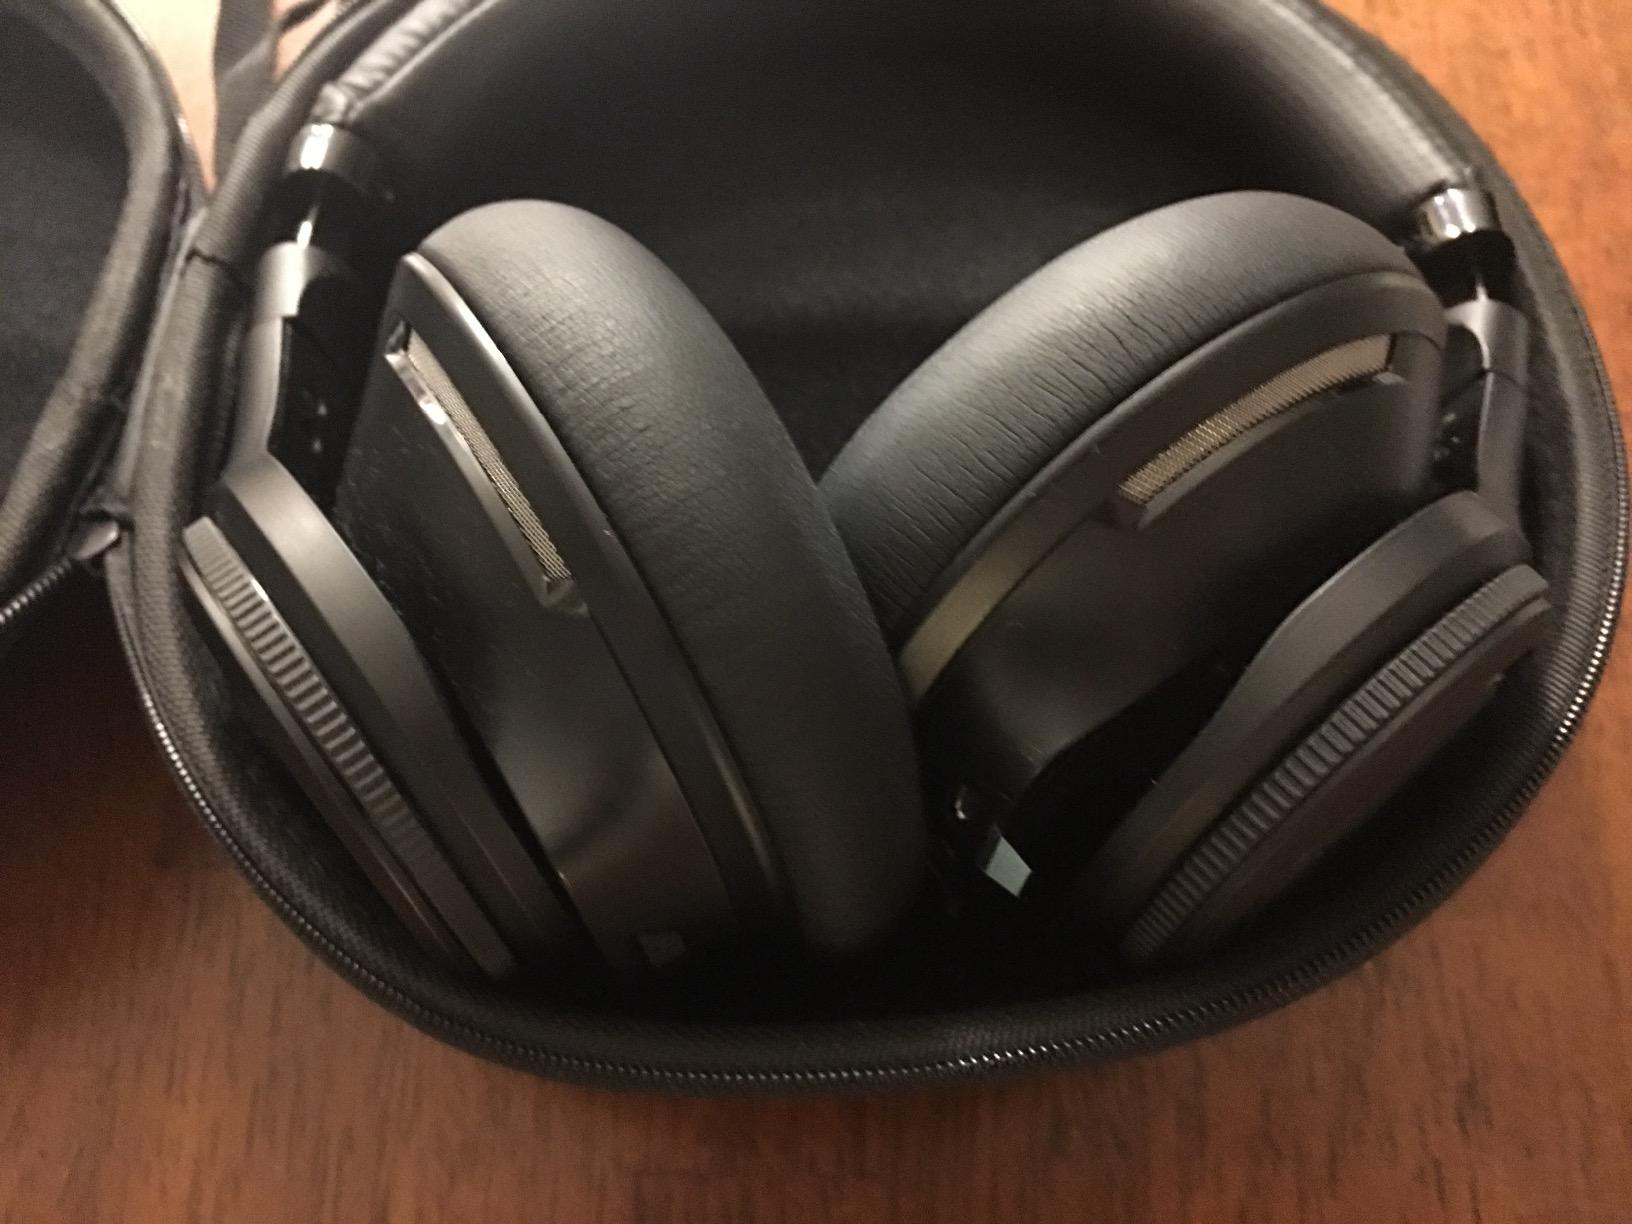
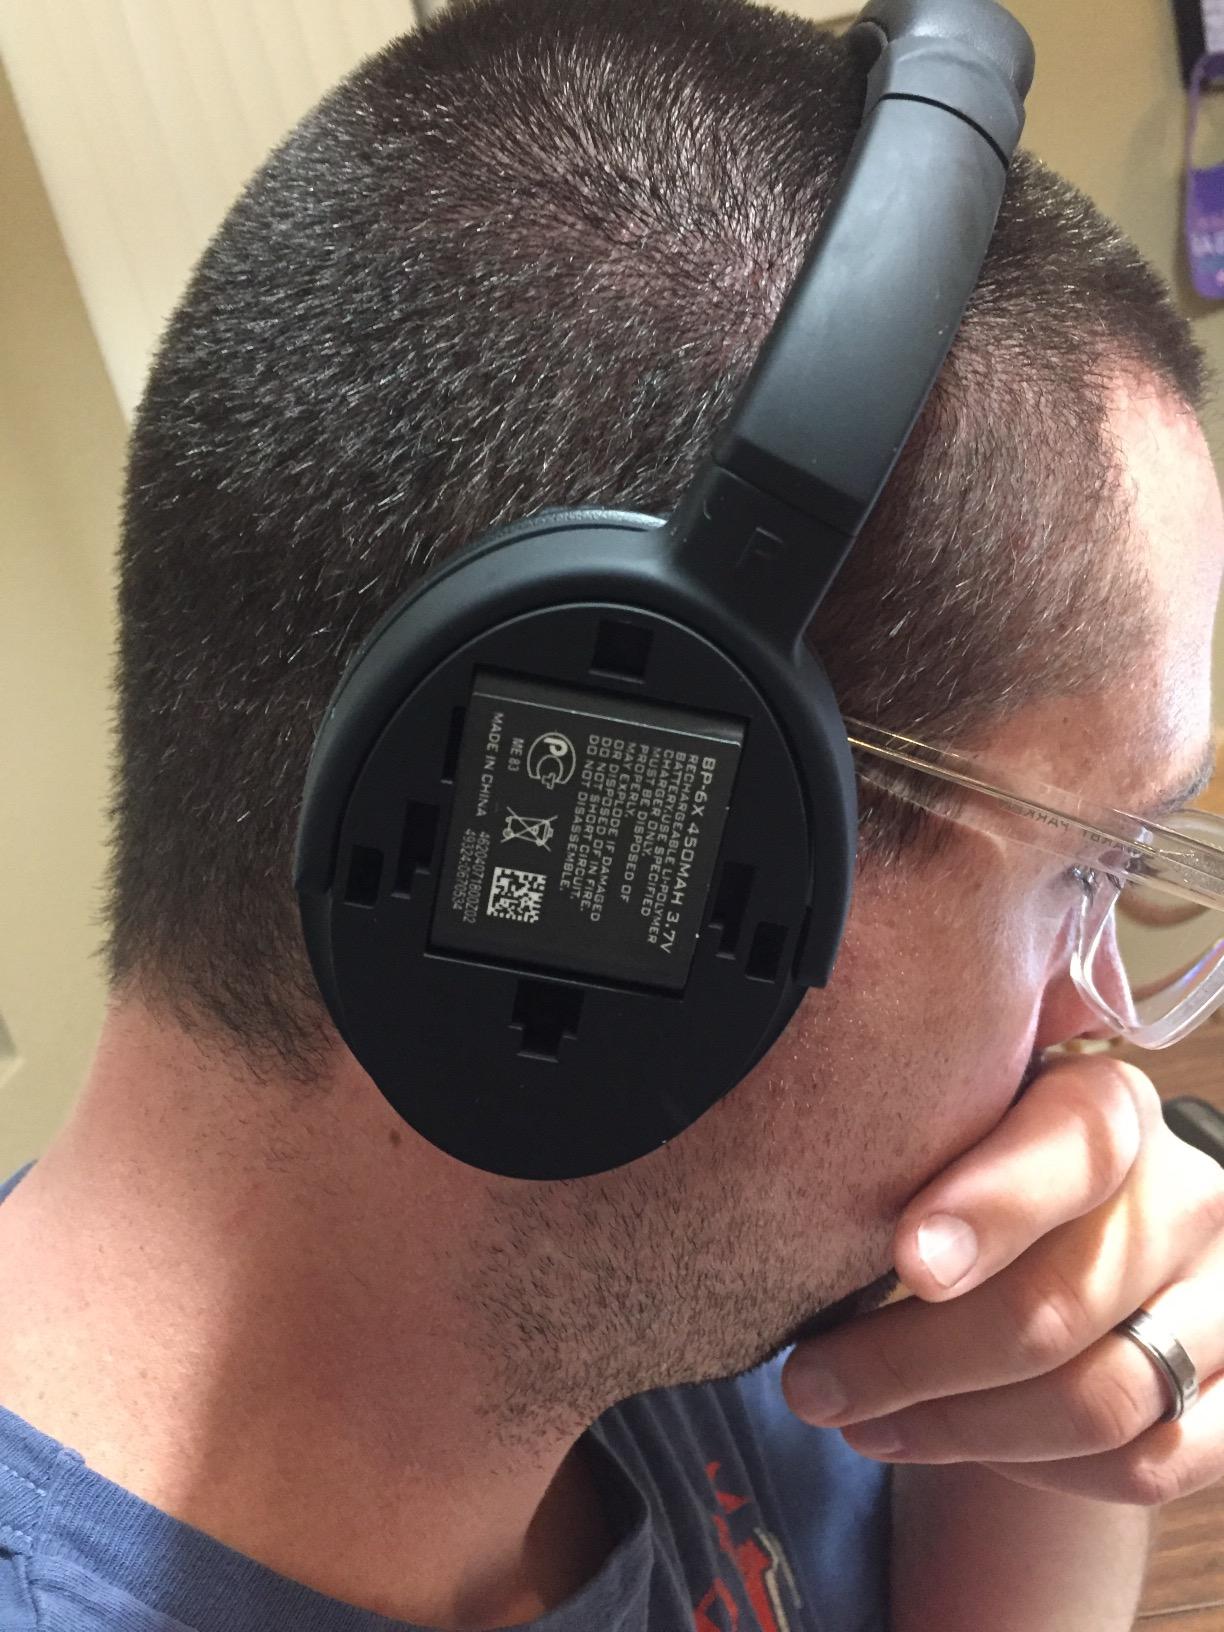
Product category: headphones
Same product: no